Pierluigi Samaritani

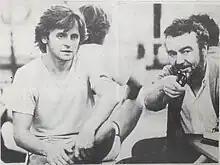
Mikhail Baryshnikov working with PierLuigi Samaritani, for director's production of Swan Lake at the American Ballet Theatre.

PierLuigi Samaritani (September 29, 1942, in Novara – January 5, 1994, in Rome) was a renowned opera director/production designer, who began his career at a young age, working alongside some of the greatest names in theatre, opera and ballet, such as Lila de Nobili, Giancarlo Menotti, Franco Zeffirelli, Luciano Pavarotti, Mikhail Baryshnikov, Rudolf Nureyev and many more. Samaritani had an enormous talent, which allowed him to take on all the roles the theatre, opera and ballet demanded, making sure to always be involved in all aspects of his productions even when delegating. From the creation of his "sketches" of the set, which were more like works of art in and of themselves to the smallest change in an extra’s costume, he was a true perfectionist preoccupied with every detail. His productions graced the stage of countless opera houses and theaters, amongst them La Scala di Milano, Teatro Regio of Parma, The Metropolitan Opera House, American Ballet Theatre and the Festival of Two Worlds at Spoleto (Festival dei Due Mondi), where he collaborated for many years, alongside his dear friend, Gian Carlo Menotti. The Teatro Lirico Sperimentale di Spoleto founded in 1947 in Spoleto, by Adriano Belli created a special award carrying the name of Pier Luigi Samaritani, awarded each year to the set designer with the best set design of the opera season.